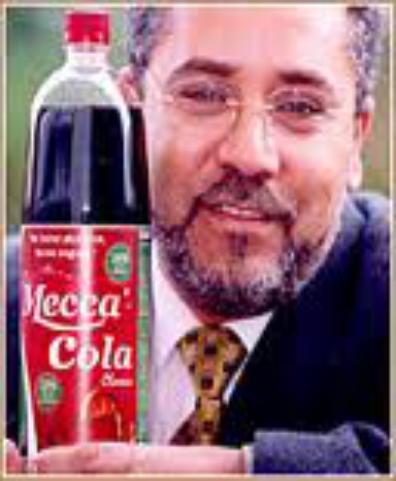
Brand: Mecca Cola
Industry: Food